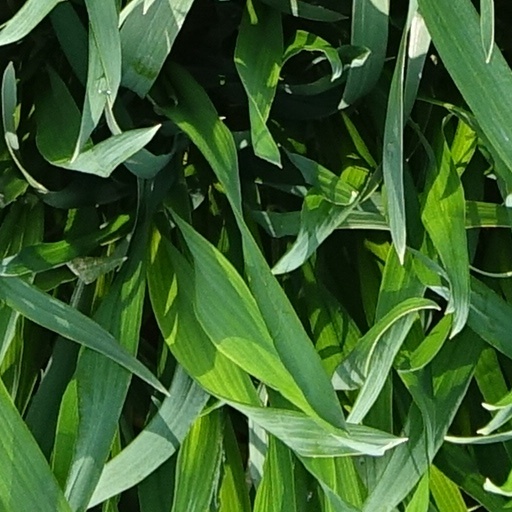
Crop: wheat